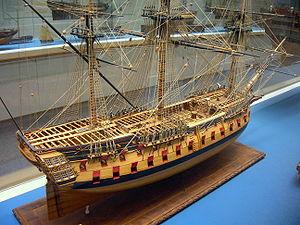
Maquette d'un navire de 74 canons de 3e rang de 1760
Le HMS Hercules est un vaisseau de ligne de troisième rang, armé de 74 canons, en service dans la Royal Navy à la fin du XVIIIᵉ siècle et au début du XIXᵉ siècle. Construit par les chantiers de Deptford, il est lancé le 15 mars 1759.
Le navire de ligne, ou bâtiment de ligne ou encore vaisseau de ligne, quand il s'agissait d'un voilier, est le navire de guerre qui fut le fondement de la guerre navale entre les marines européennes, du début du XVIIᵉ siècle au milieu du XXᵉ siècle. Dans le jargon de la marine nationale française de la première moitié du XXᵉ siècle, les bâtiments de ligne étaient surnommés « gros cul » par les marins, en raison de leur tonnage élevé.
Le vaisseau de 74 canons est un vaisseau de guerre de troisième rang portant deux ponts d'artillerie. Un « 74 », comme on le surnomme, est généralement considéré comme le compromis le plus performant de l'époque de la marine à voile, eu égard à sa maniabilité, sa puissance de feu, ses performances maritimes et militaires globales d'une part, et d'autre part son coût et sa rapidité de fabrication, ainsi que son équipage presque moitié moindre que les grands trois-ponts.